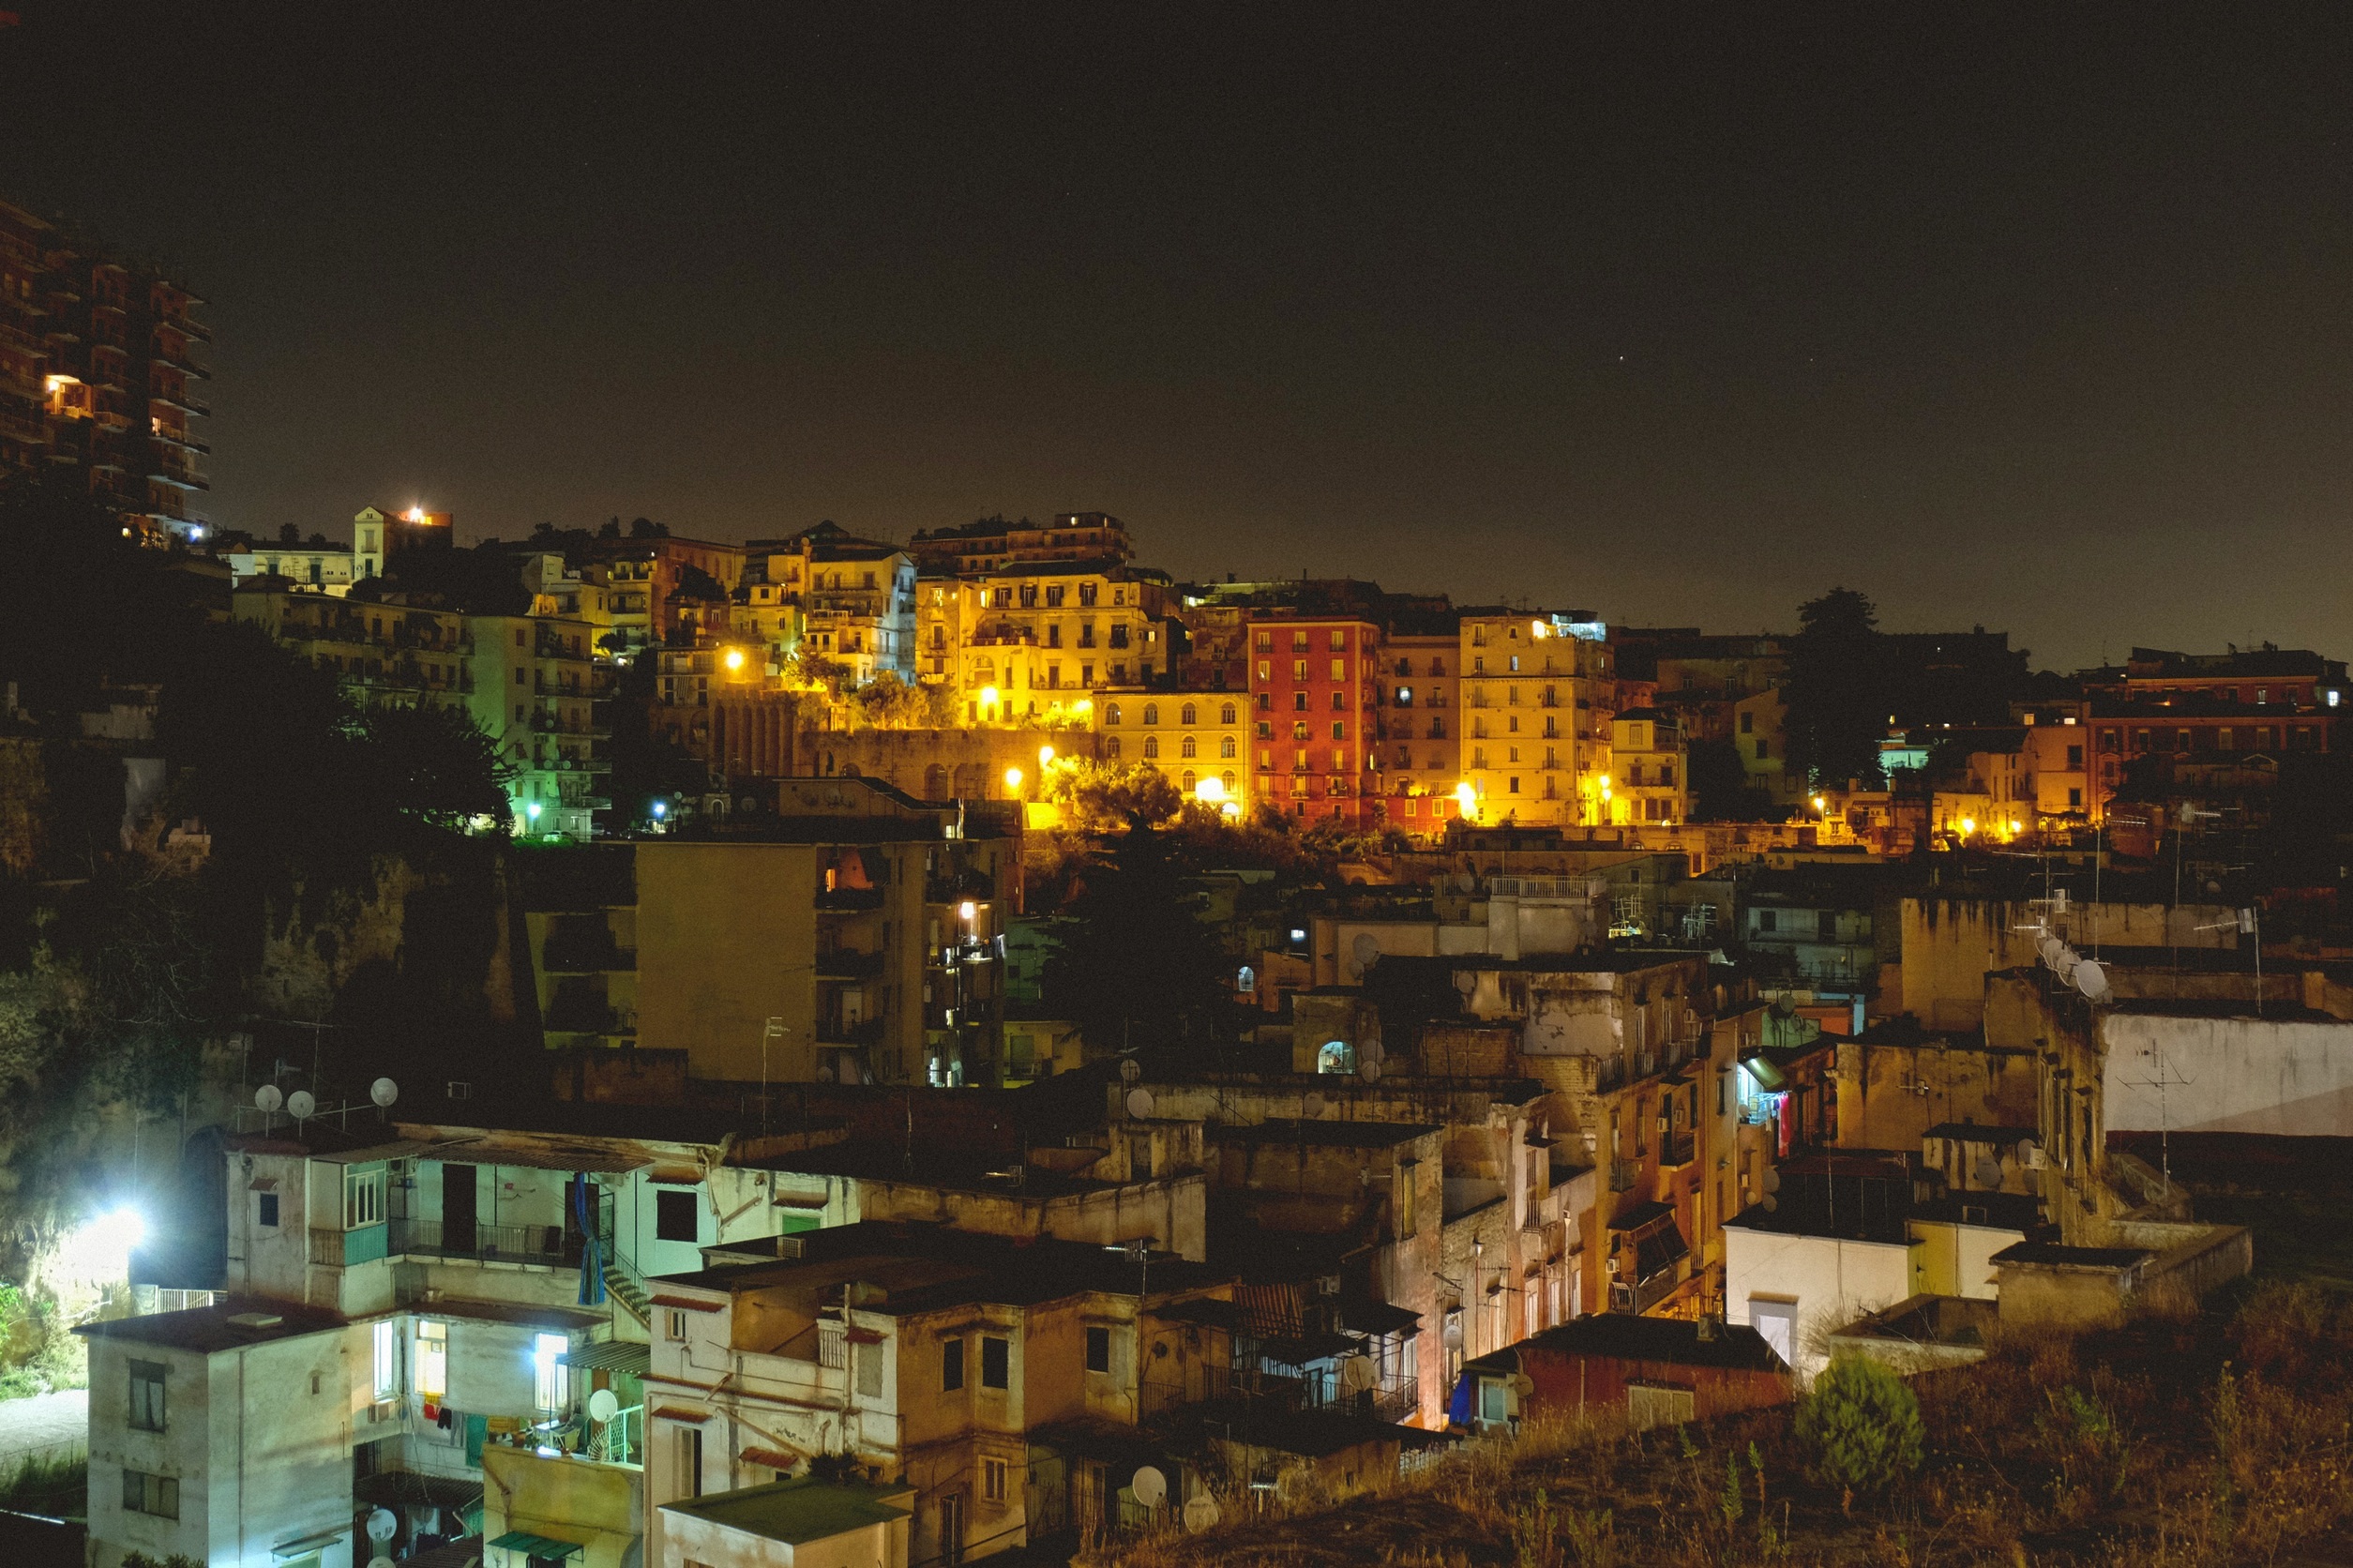
skyline, night, town, city, urban, cityscape, panorama, downtown, dusk, evening, illuminated, lights, slums, metropolis, poor, run down, deteriorated, urban area, favelas, human settlement